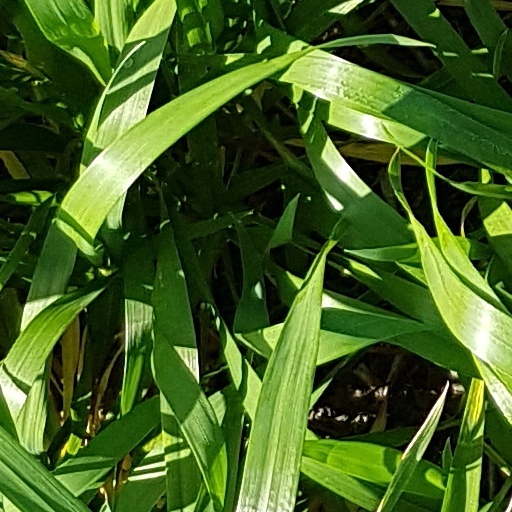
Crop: wheat